Philippines women's national football team

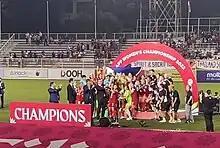
The Philippine national team celebrating their 2022 AFF title.

The Philippines hosted the 2022 AFF Women's Championship. They secured their first-ever final appearance in a FIFA-sanctioned tournament and guaranteed a podium finish by upsetting defending champions Vietnam 4–0 in the semifinals, recording their best finish at the AFF Women's Championship yet. It also marked the Filipinas' first win against Vietnam after 16 matches against each other, who, alongside Thailand, have been their most-matched opponents in their 42-year history. The team went on to defeat Thailand 3–0 in the final, which was attended by 8,257 spectators at the Rizal Memorial Stadium in Manila, Philippines, and clinched their first-ever title in any major tournament.